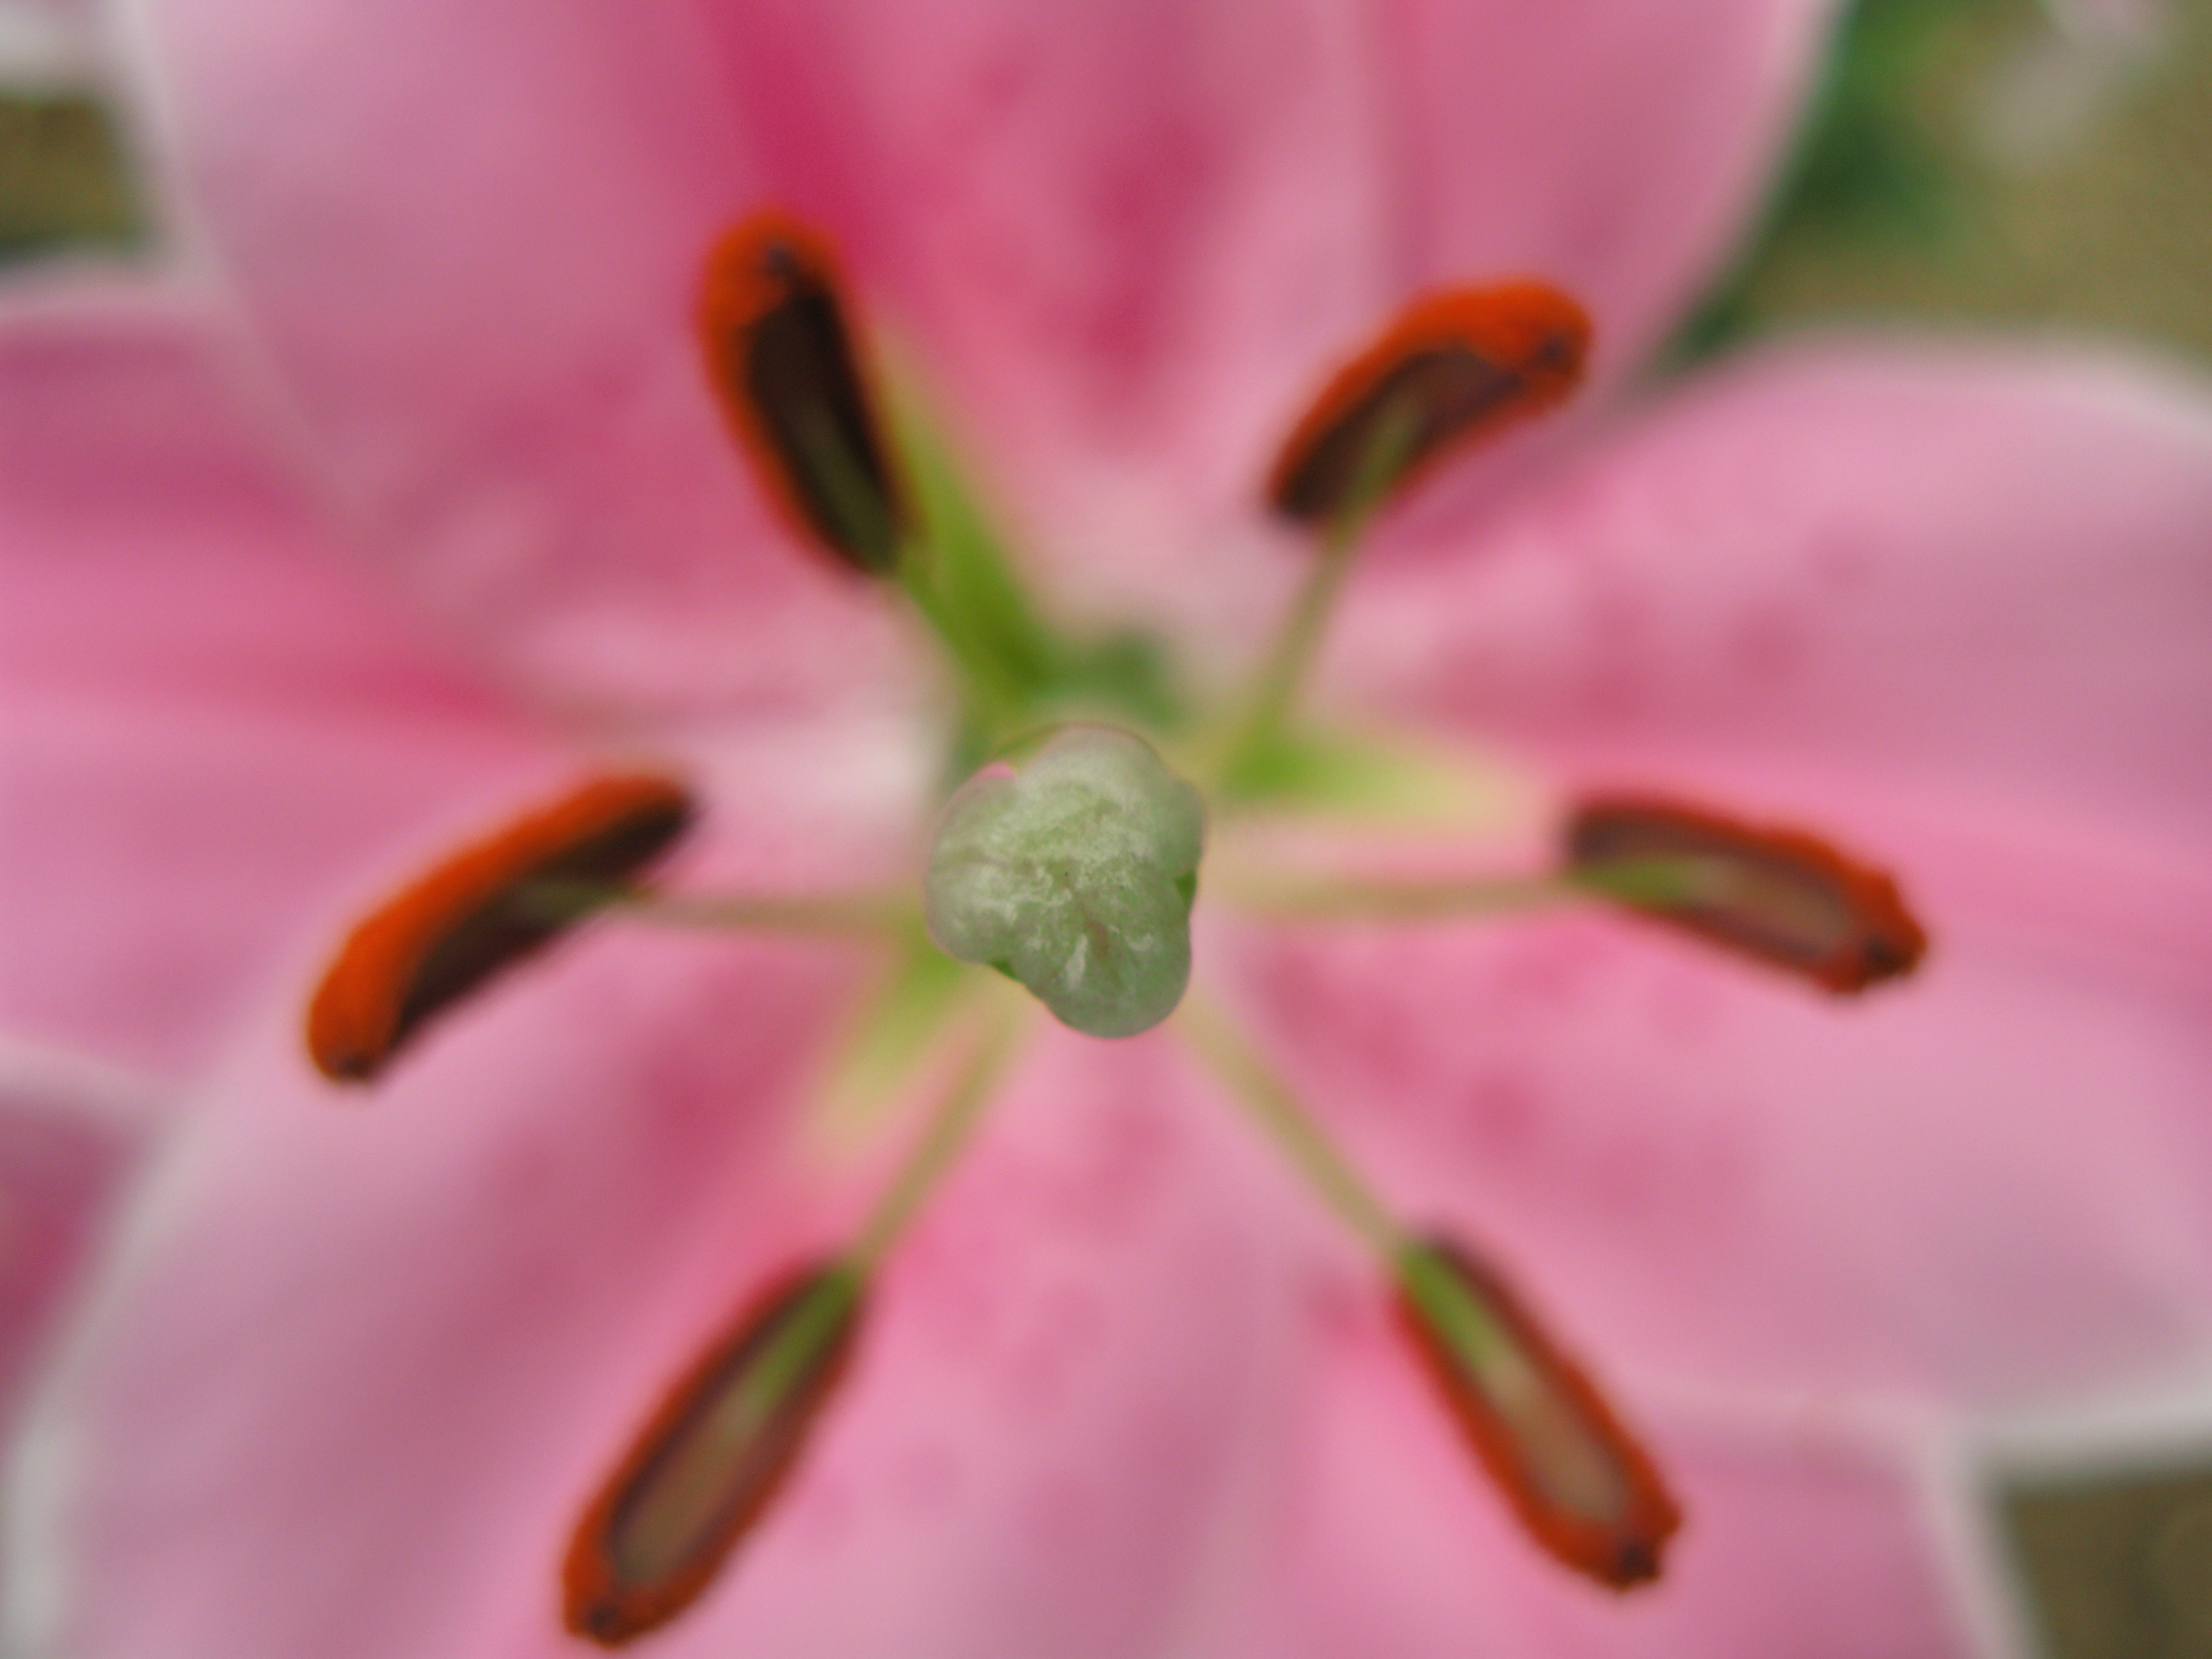
blossom, plant, photography, flower, petal, high, pink, flora, close up, cool image, hires, lily, hi, res, lilium, g7, themacrogroup, macro photography, flowering plant, plant stem, land plant